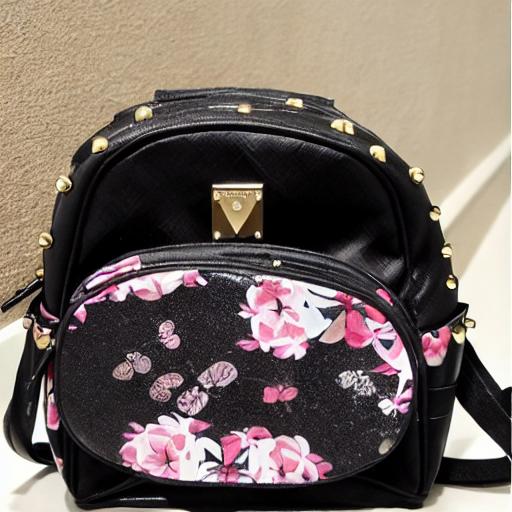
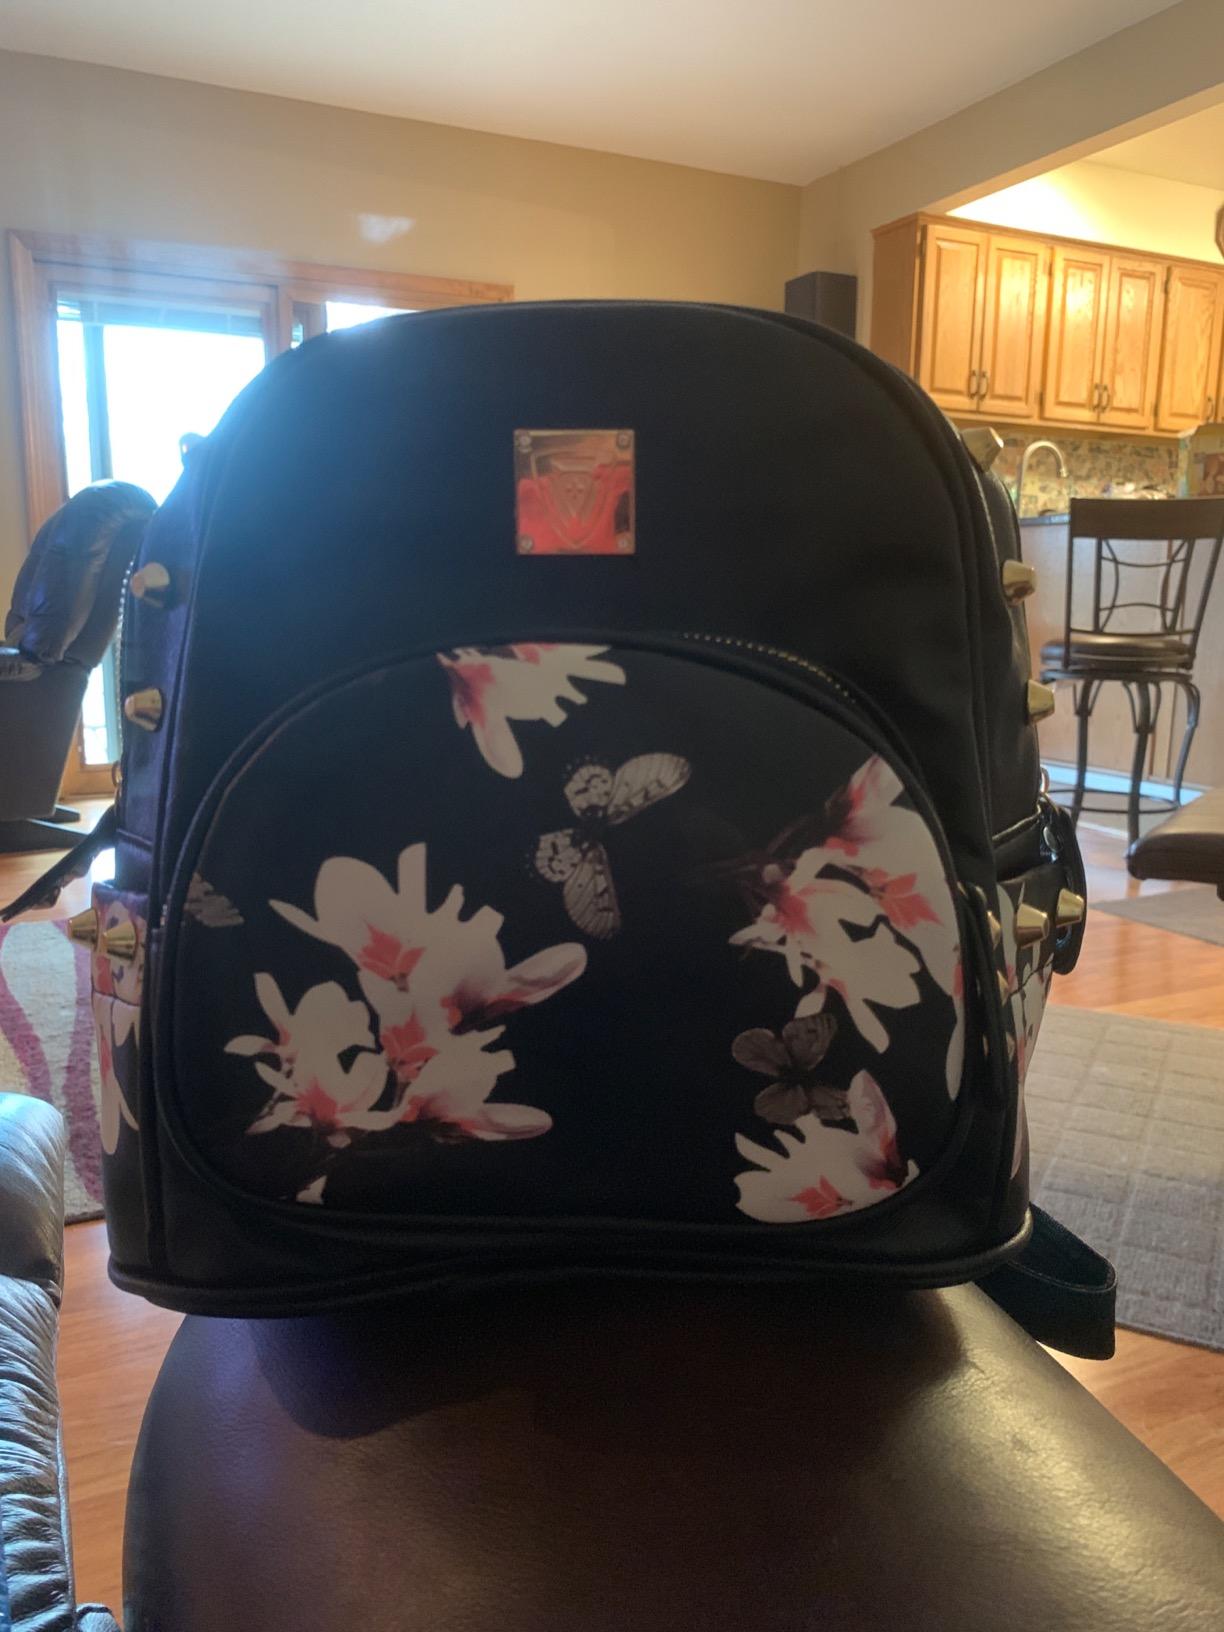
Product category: accessories_handbag
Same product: no